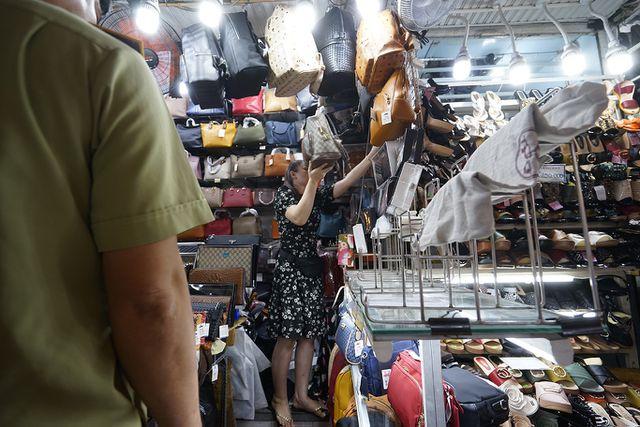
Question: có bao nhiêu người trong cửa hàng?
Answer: có hai người trong cửa hàng